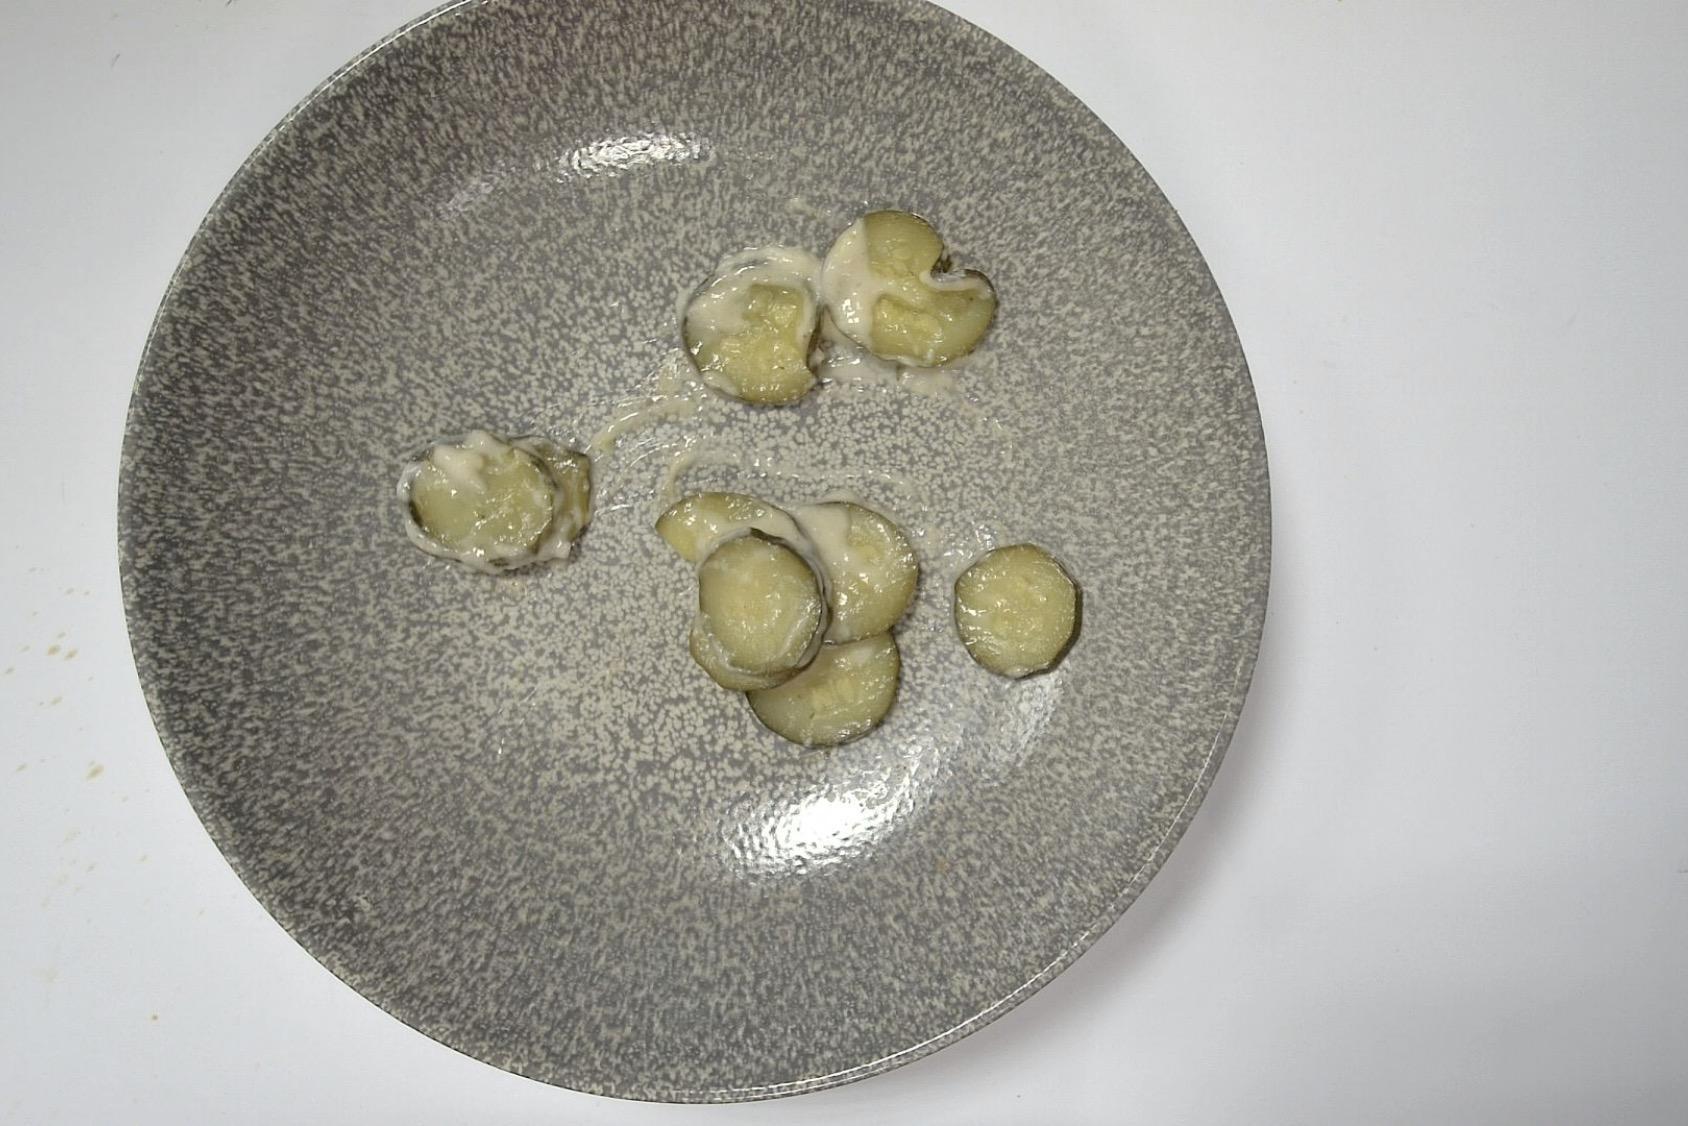
Gericht: Pfanne mit Zucchini Paprika , Seelachs in Helle Sauce mit Eierspätzle
Portionsgröße: Normale Portion
Zutaten: Eierspätzle, Zucchini , Helle Sauce , Seelachs, Paprika
Gewicht vorher: 318 g
Kalorien vorher: 357,42 kcal
Gewicht nachher: 282 g
Kalorien nachher: 316,957 kcal